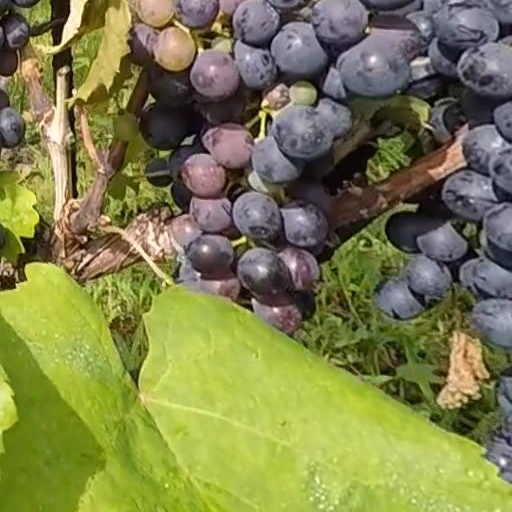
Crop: grape